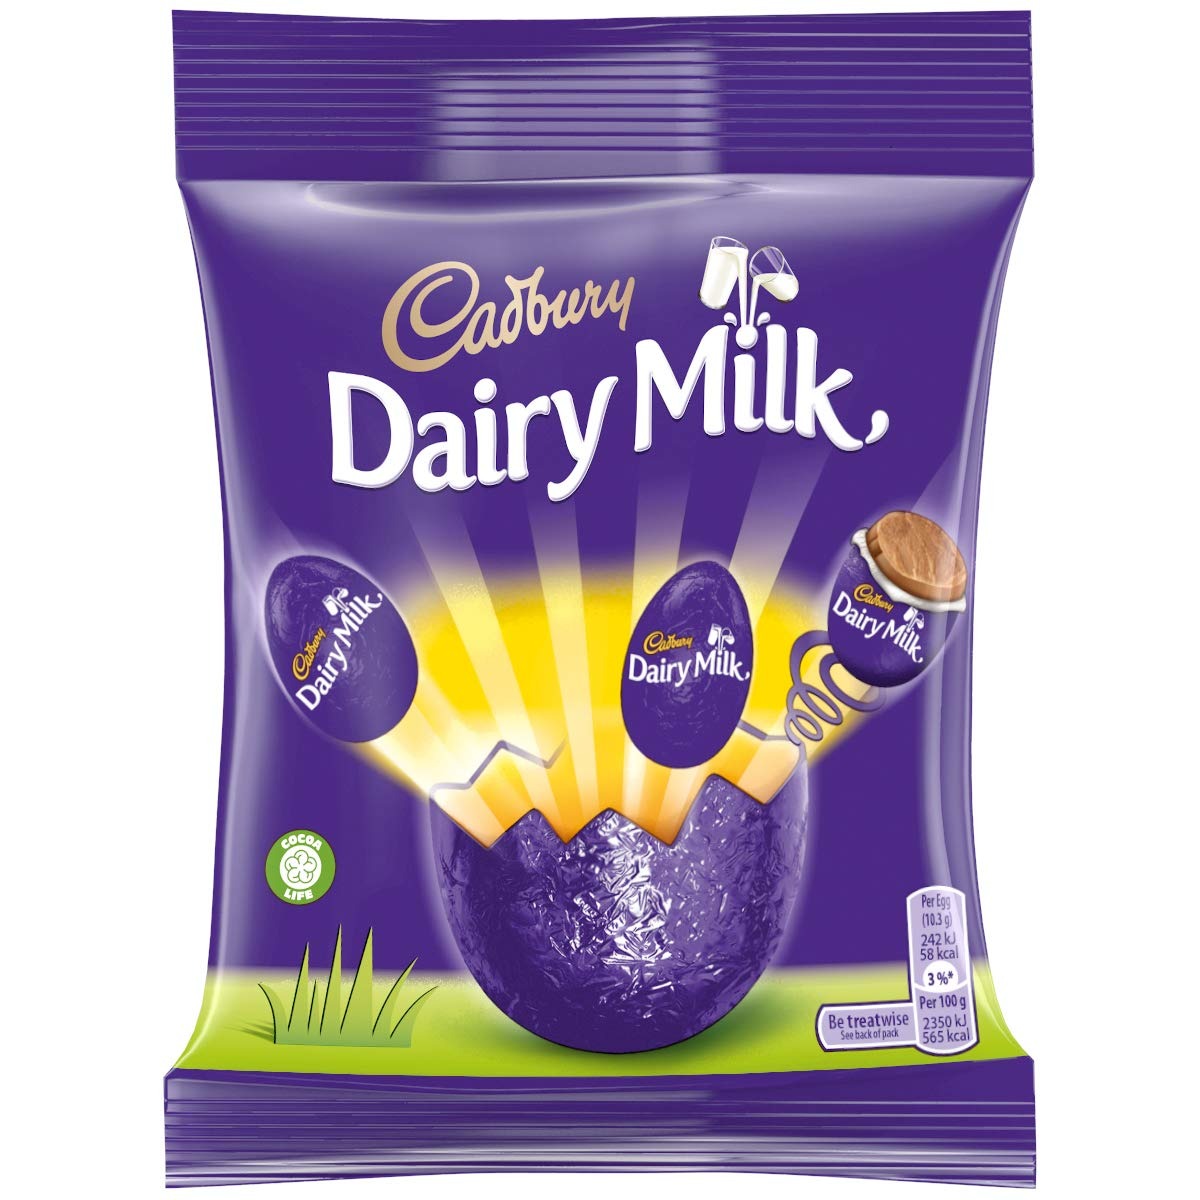
Item Name: Cadbury Dairy Milk Mini Filled Eggs Bag 77g
Value: 2.7
Unit: Ounce

Price: 13.94